Inside MMA

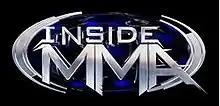
Title graphic

Inside MMA was a live mixed martial arts news magazine, which aired on AXS TV, immediately following the network's live AXS TV Fights broadcasts. Hosted by Mauro Ranallo and UFC Hall of Famer Bas Rutten, the series provided an in-depth look at the world of MMA, with live breakdowns, talk, highlights, and analysis from major MMA organizations such as the UFC, Bellator, and the World Series of Fighting. "Inside MMA" debuted on AXS TV, then known as HDNET, in September 2007, and was the longest-running MMA news show on television.